Old Portal de Mercaderes (Mexico City)

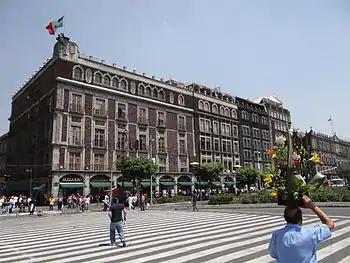
View of west side of Zocalo

Old Portal de Mercaderes in the historic center of Mexico City was and is the west side of the main plaza (otherwise known as the "Zócalo"). This side of the plaza has been occupied by commercial structures since the Spanish Conquest of the Aztec Empire in 1521. Today the west side of the square is dominated by two sets of buildings with Madero Street dividing them as it runs west from the Zocalo to the Palace of Bellas Artes. The buildings on the north side of Madero is occupied by offices on the upper floors and shops at ground level. The southside buildings are dominated on the ground floor by fine jewelry stores, marking the beginning of the "Centro Joyero Zocalo." This center extends west for two block engulfing Palma Street between Madero and 16 de Septiembre streets. Most of the upper floors of the buildings here are occupied by rooms associated with the Hotel de Ciudad de Mexico and the Hotel Majestic.